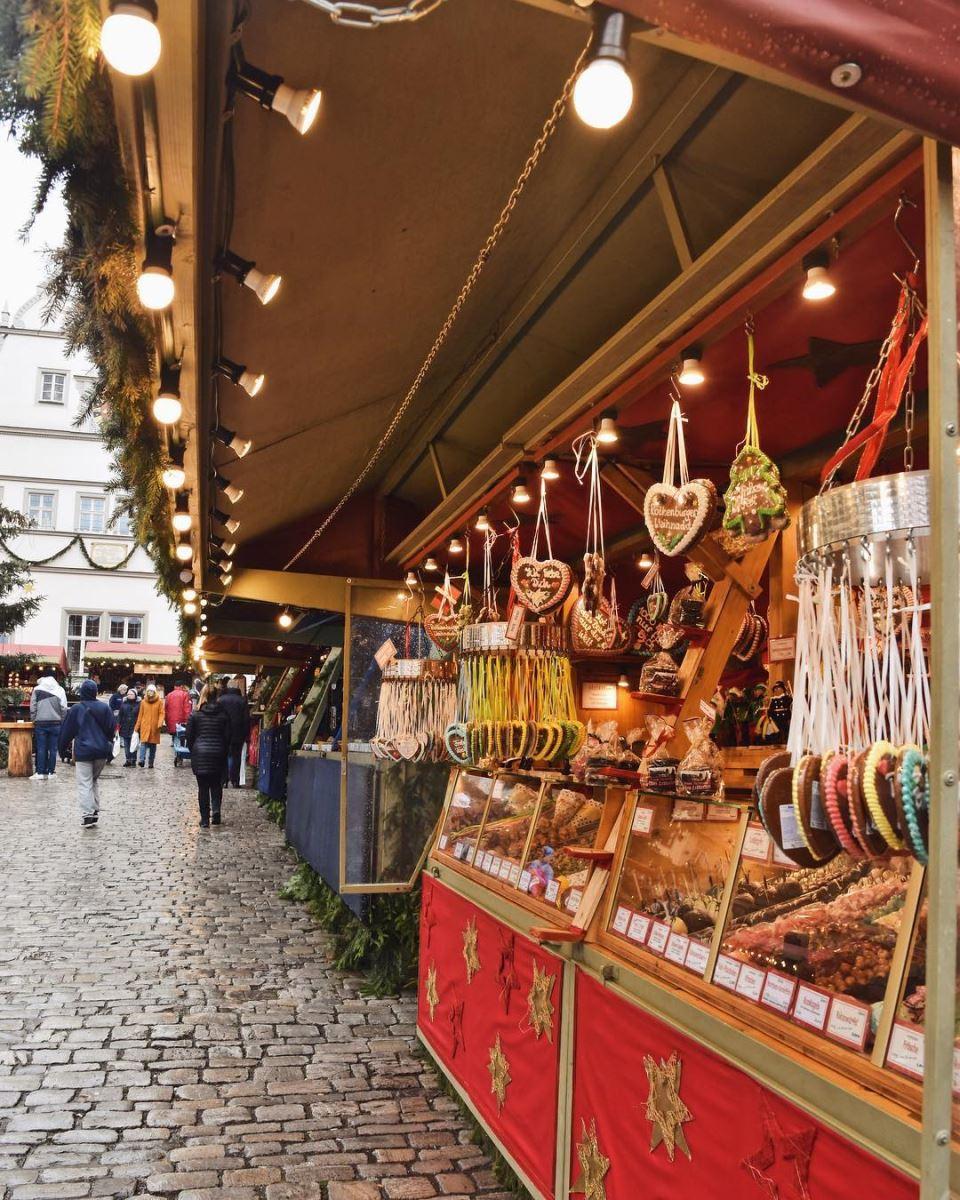
có những chiếc bóng đèn xuất hiện ở trong cửa hàng đồ trang trí